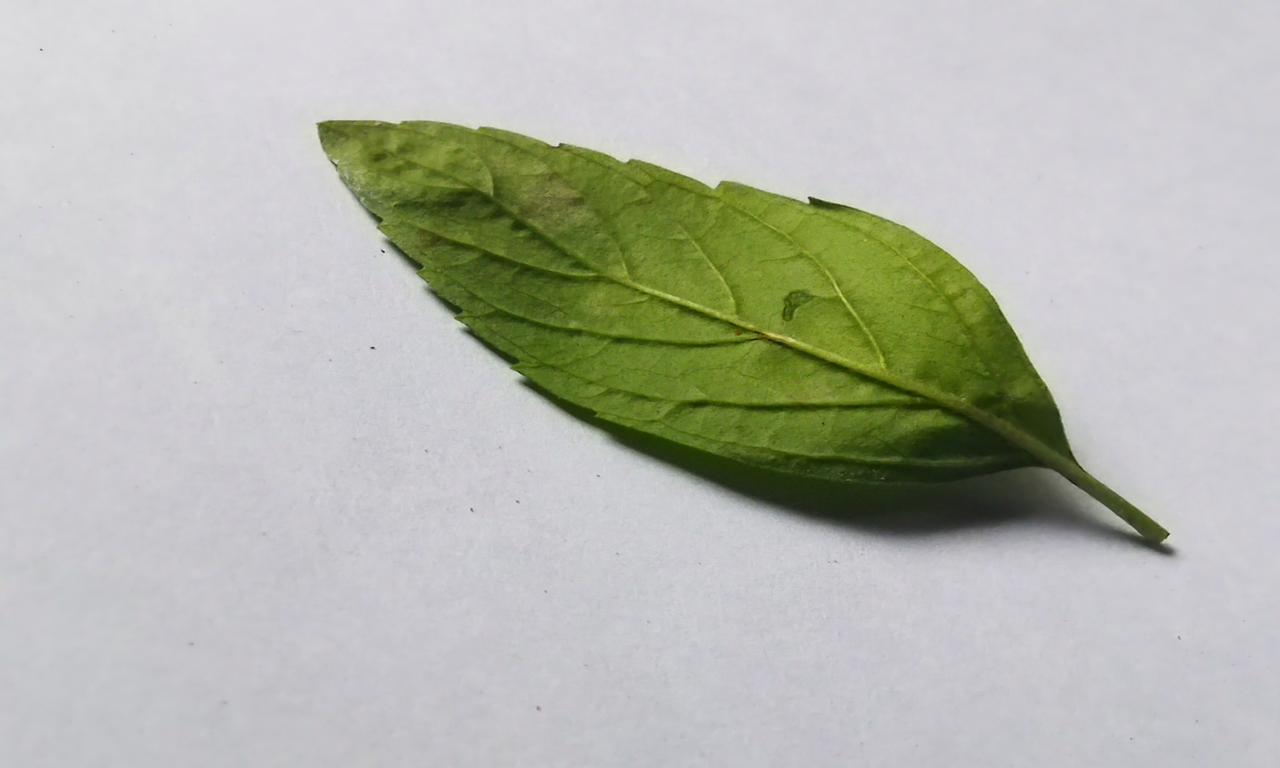
Label: Spoiled